Answer in natural language. Considering the relative positions, is Doorway (marked B) above or below dark brown wooden dresser with six drawers? Choose between the following options: below or above
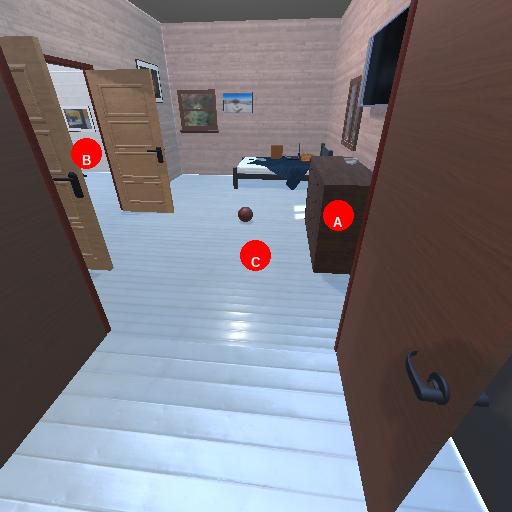
<answer>above</answer>